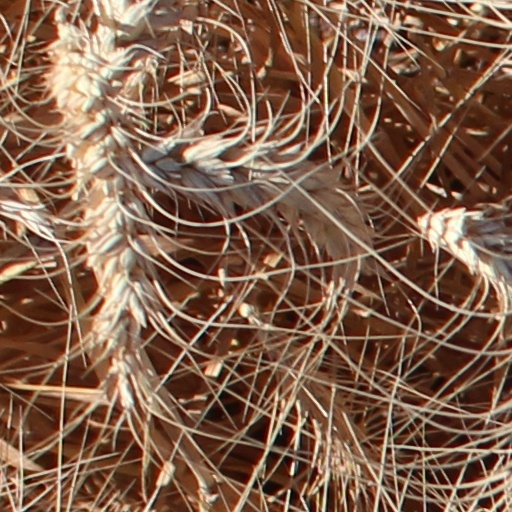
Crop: wheat